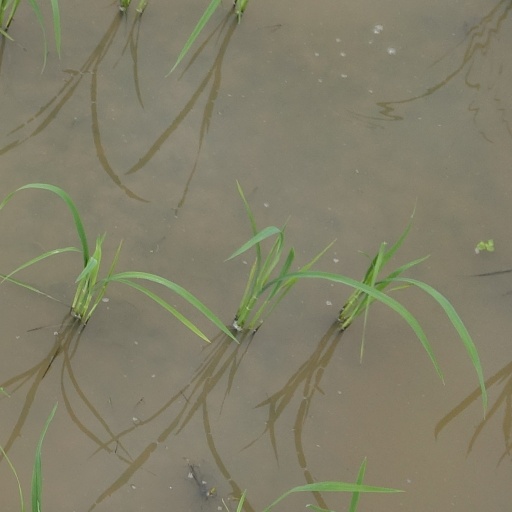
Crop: rice